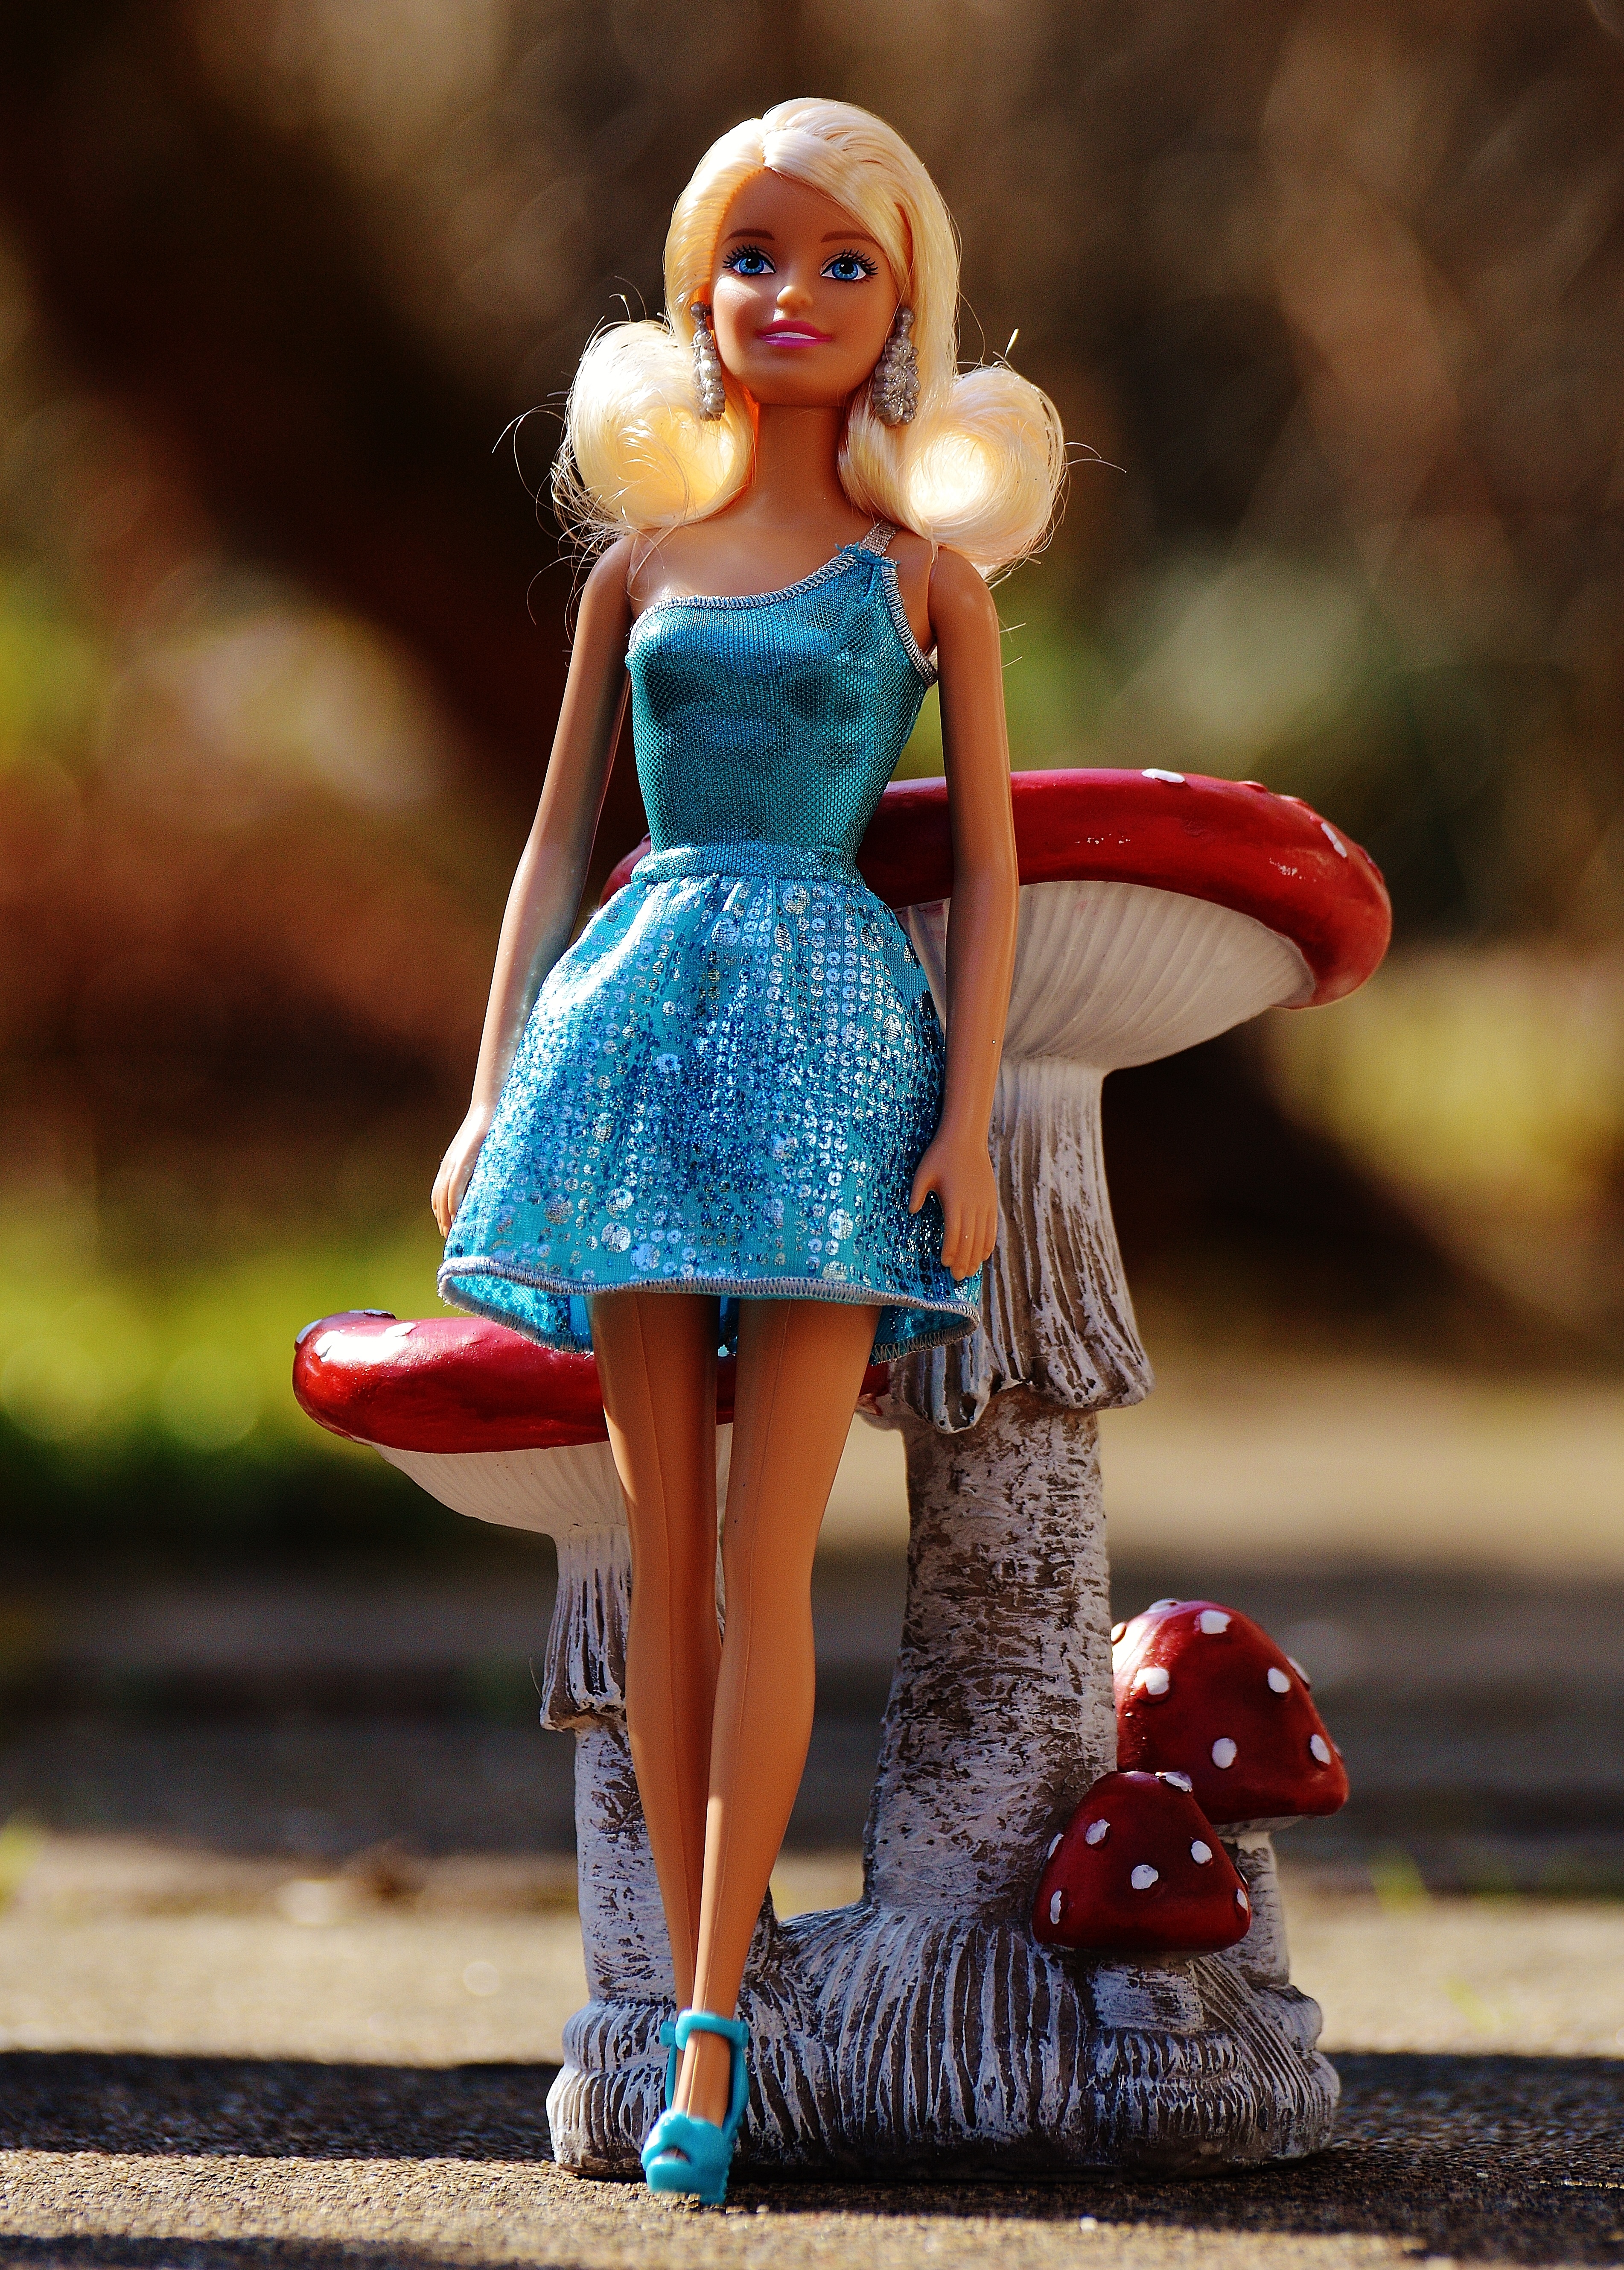
girl, play, toy, hairstyle, playful, face, doll, children, dress, figure, head, toys, beauty, beautiful, blond, pretty, barbie, charming, children toys, girls toys, doll face, dolls picture